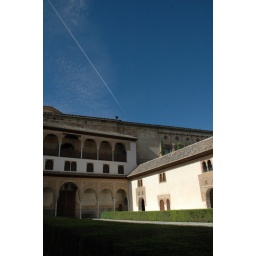
Nothing marks the sky in Granada bar a few elegant jet streams...